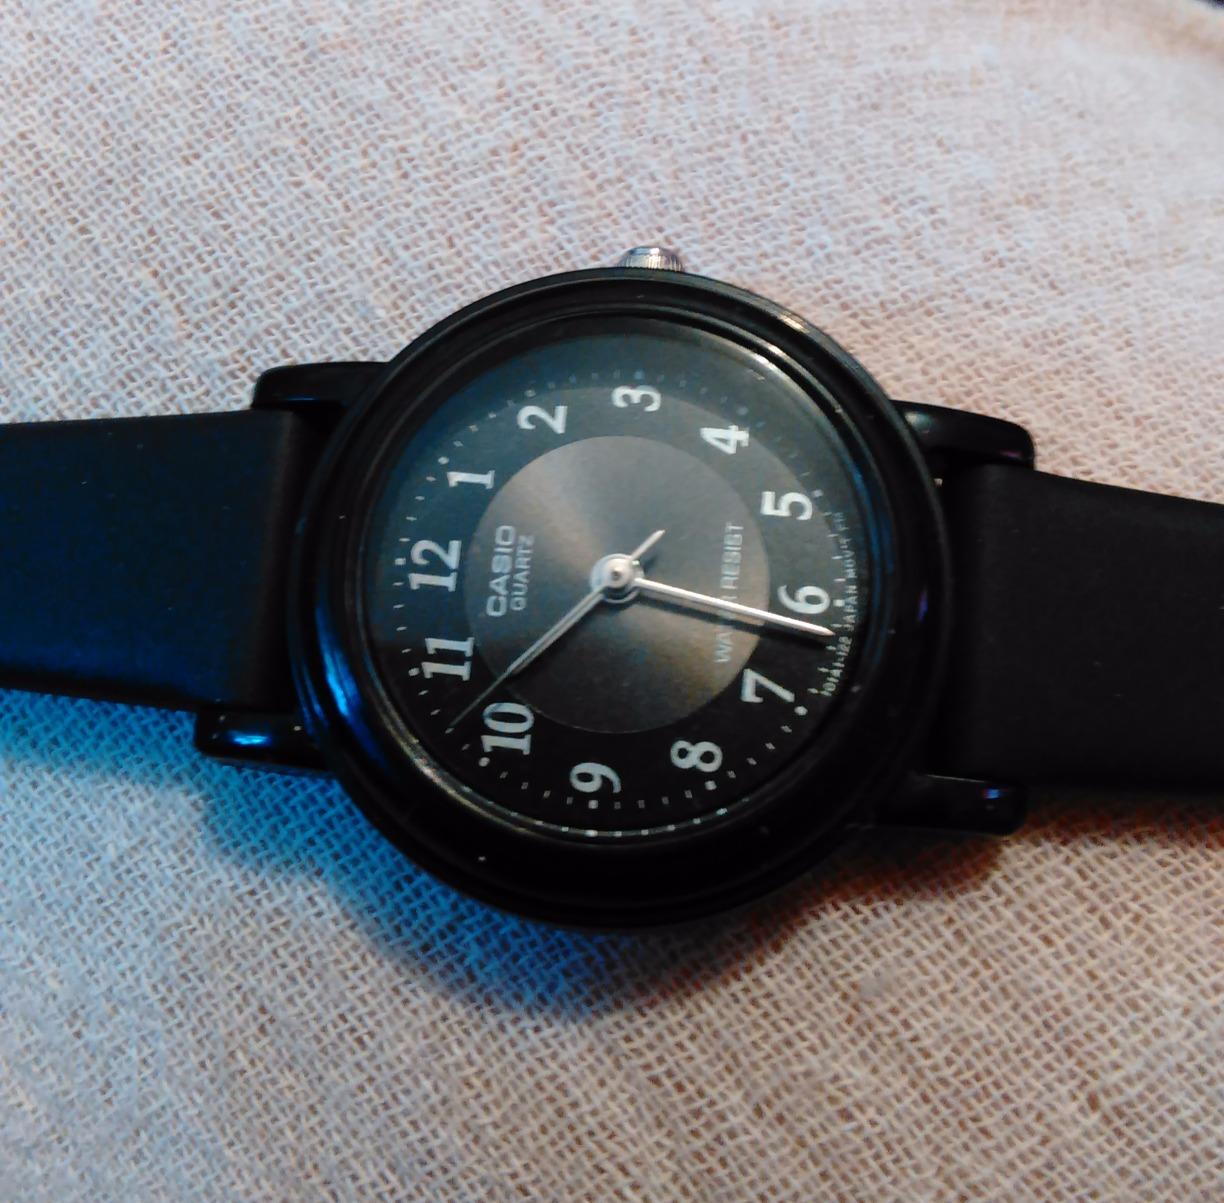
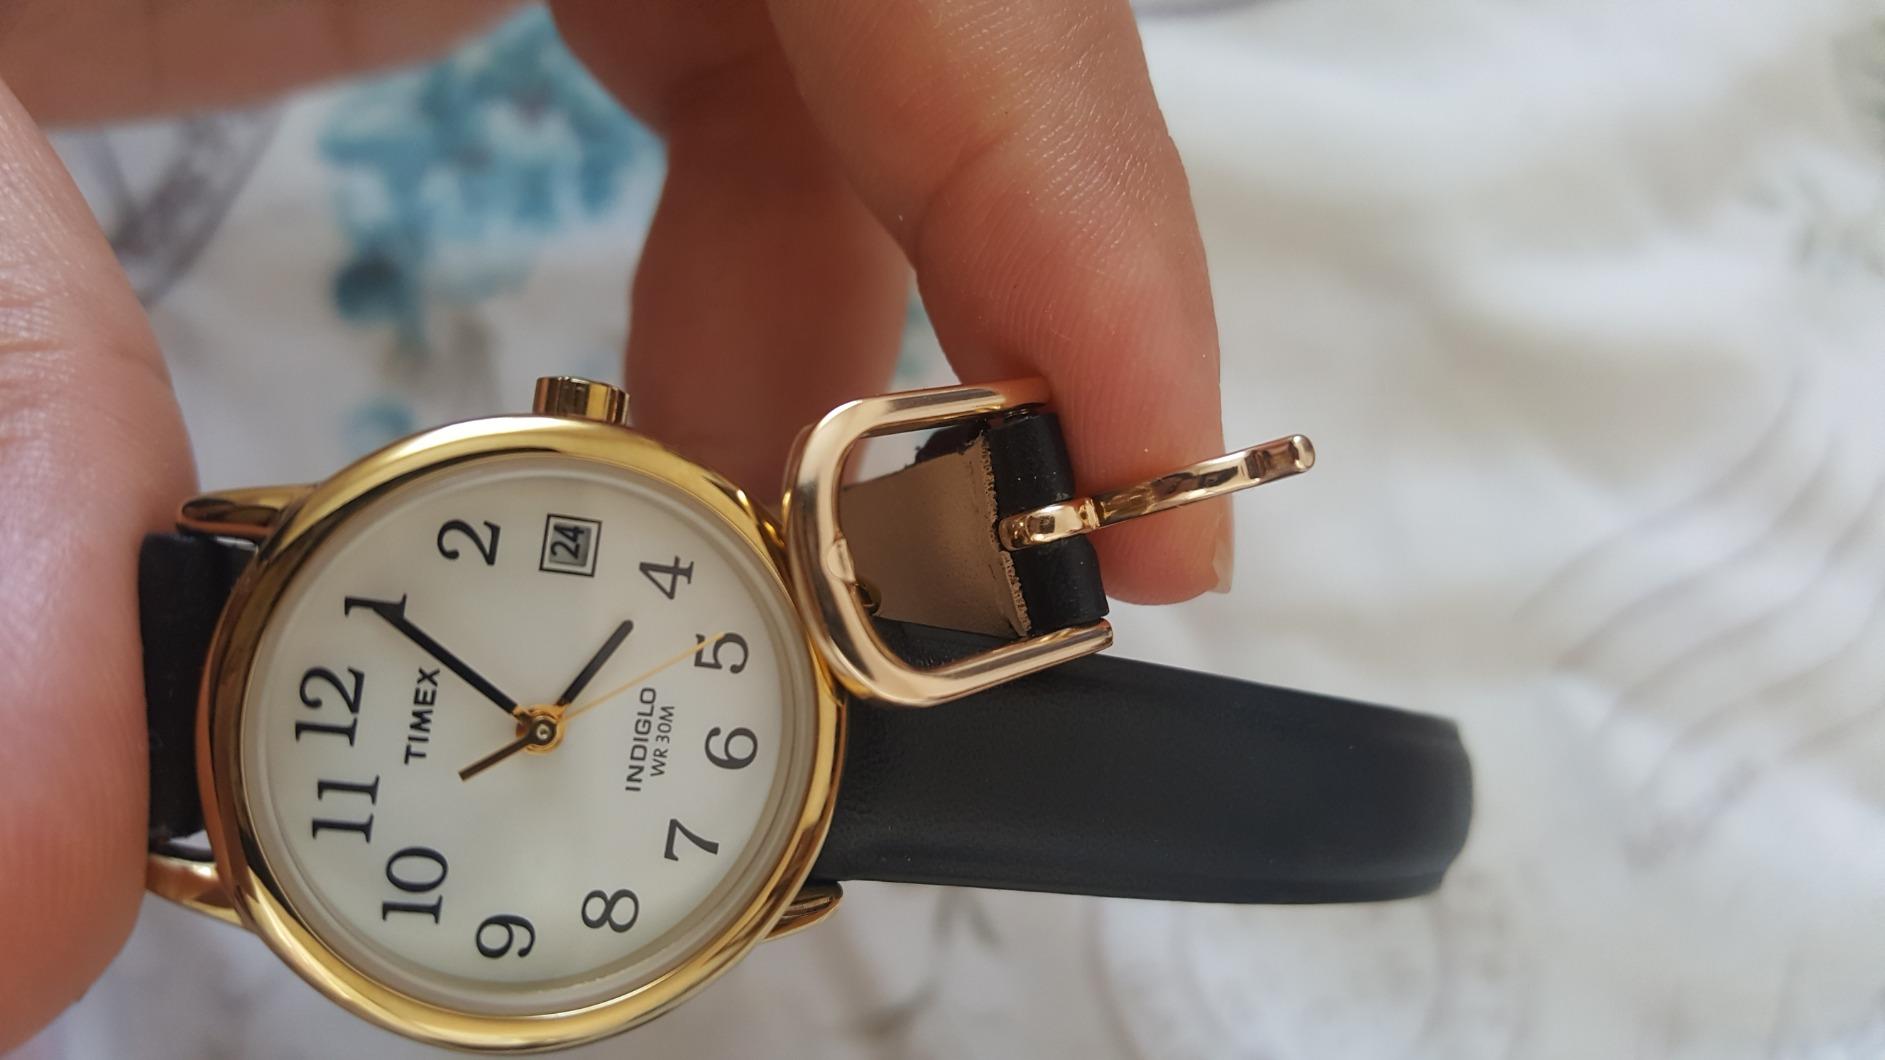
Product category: accessories_watch
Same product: no